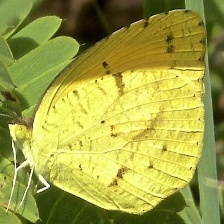
Species: SLEEPY ORANGE
Butterfly family (ImageNet category): sulphur_butterfly